Fliegerführer Atlantik

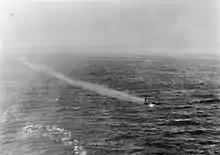
7./KG 40 Fw 200 on fire, pursued by a Bristol Beaufighter aircraft from No. 248 Squadron RAF, 12 March 1943

During the "Bismarck"'s sortie Operation "Rheinübung" in May 1941, "Fliegerführer Atlantik" was ordered by Göring to provide cover for its return to port. "Kampfgruppe" 100, "Kampfgeschwader" 1, 54 and 77 were made available for this purpose. They failed and "Bismarck" was sunk. "Fliegerführer Atlantiks" commanding officer, Martin Harlinghausen, came in for much criticism for failing to help the ship. The sinking of "Bismarck" ended German surface vessel activity in the Atlantic for the remainder of the war. The Ju 88s and He 111s could not reach "Bismarck", but did sink and flew 158 sorties against warships.